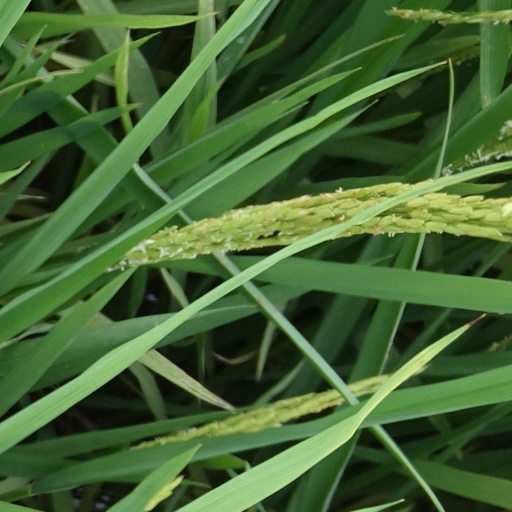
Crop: rice